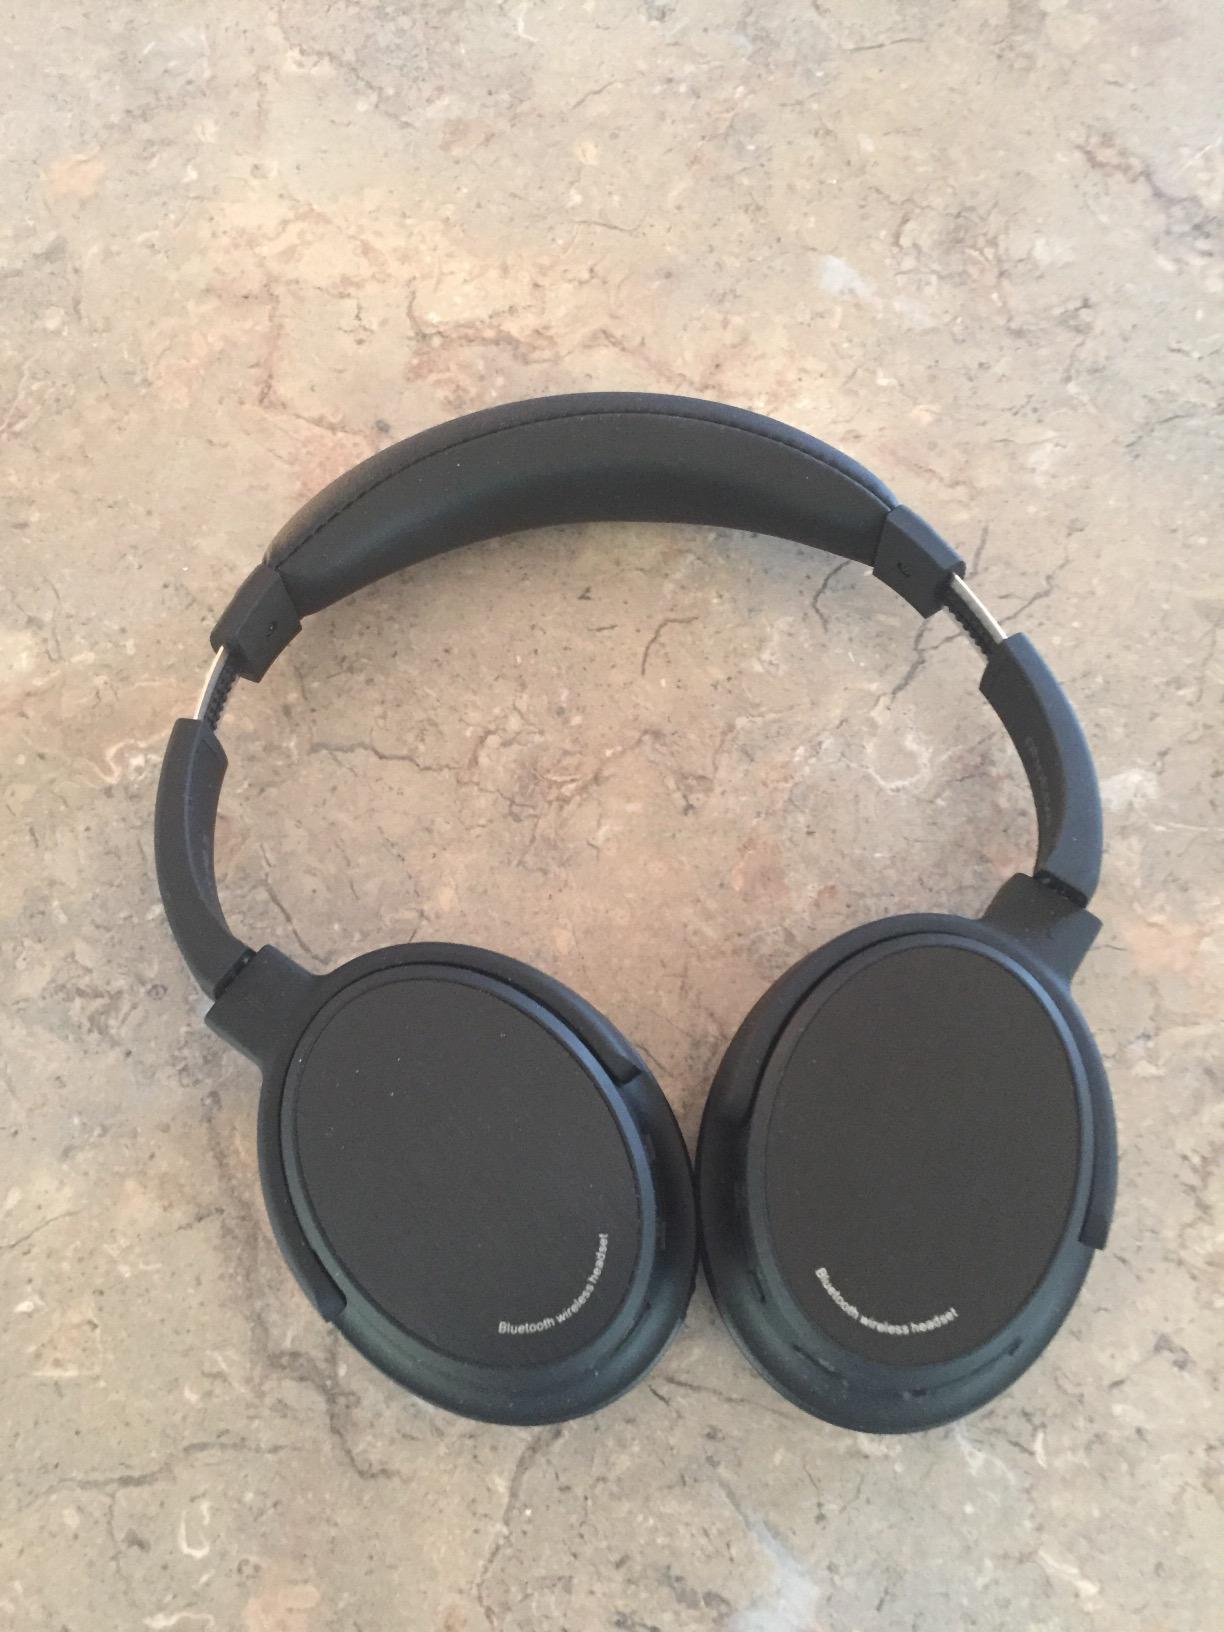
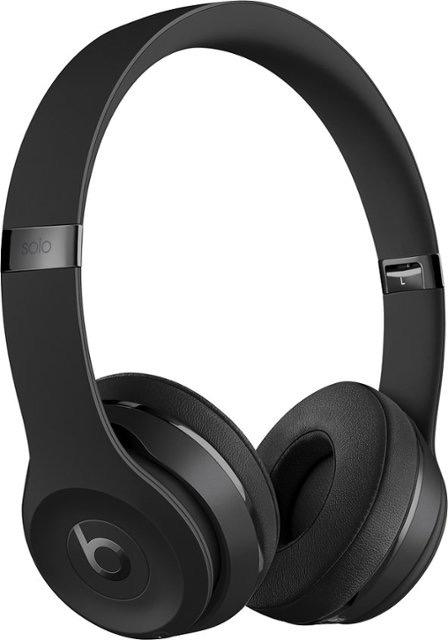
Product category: headphones
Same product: no